Bevercotes Colliery

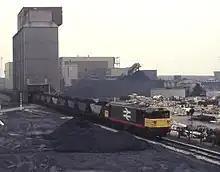
Bevercotes Colliery in 1988

The mine was served by a single track, branch railway opened in June 1960.